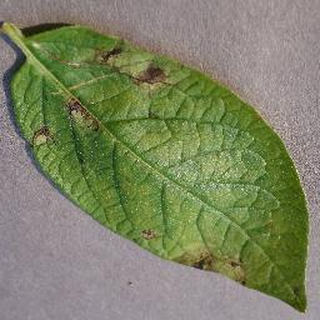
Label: potato_late_blight